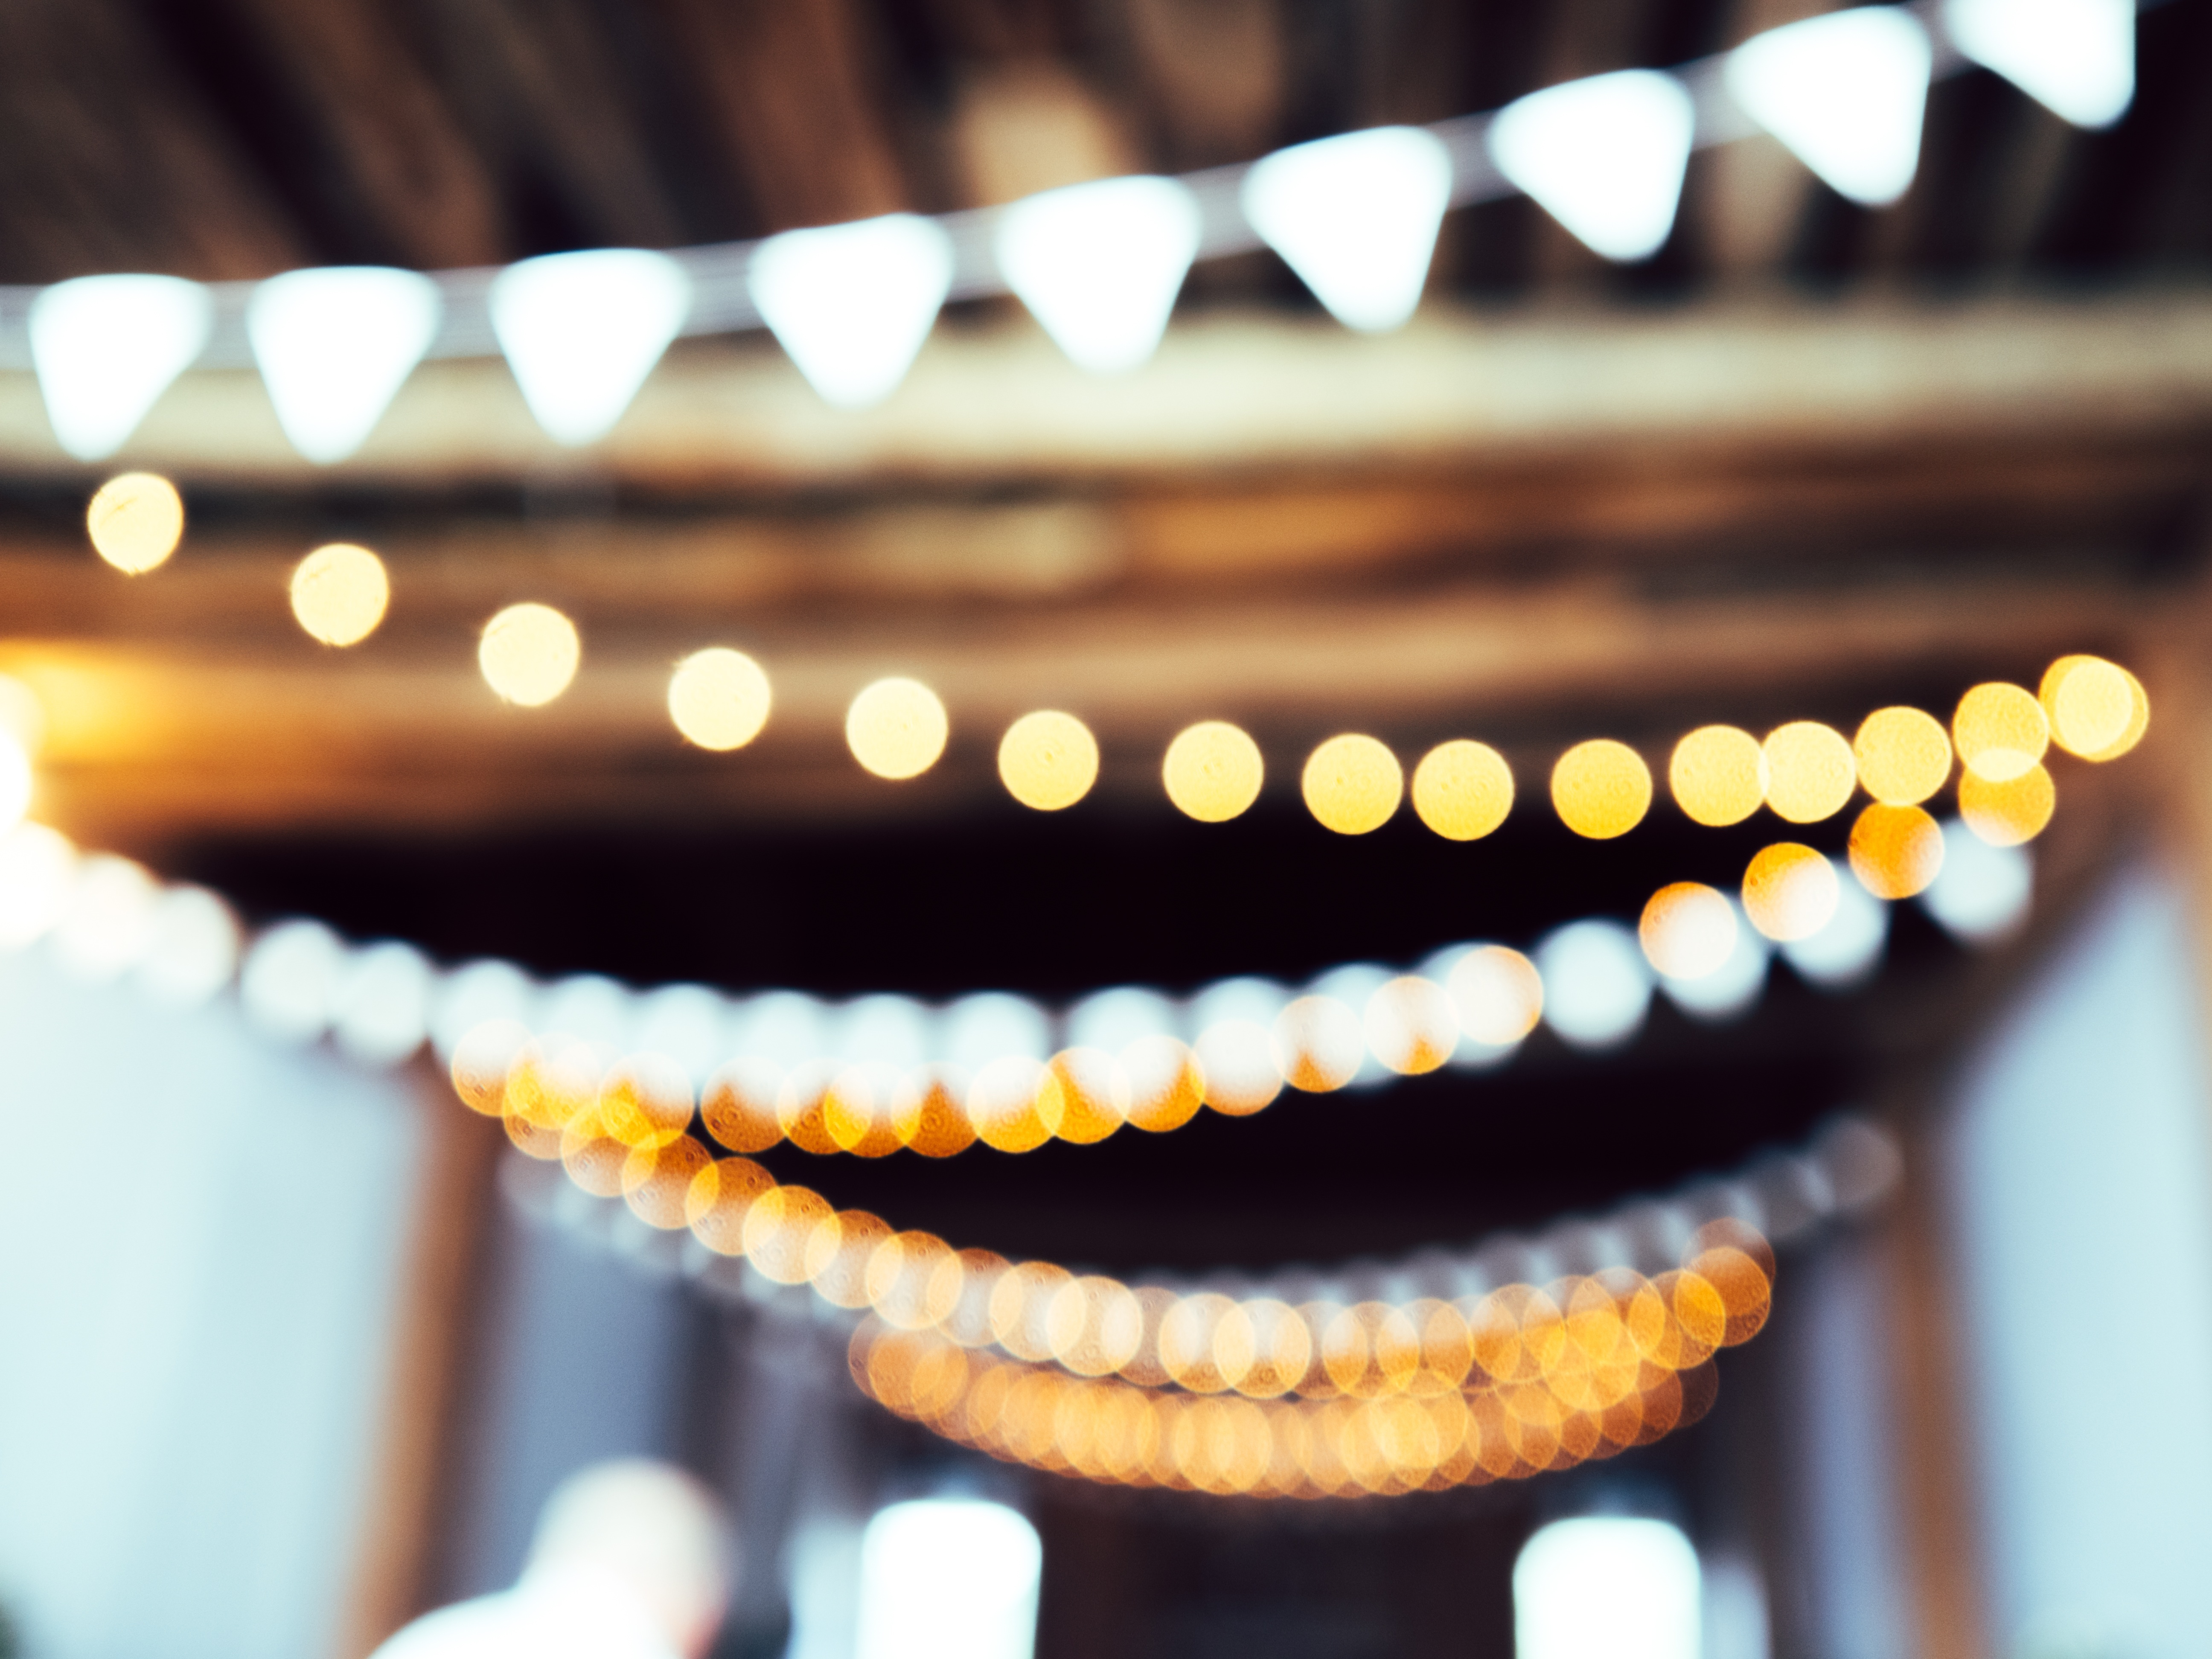
light, bokeh, celebration, color, yellow, close up, party, macro photography, flavor